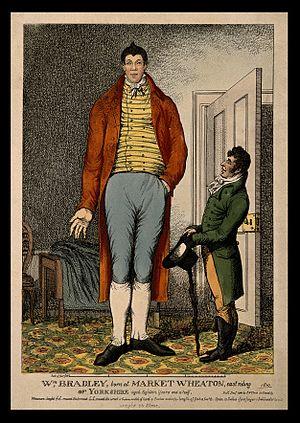
William Bradley, né le 10 février 1787 et mort le 30 mai 1820, plus communément appelé Géant Bradley ou Géant du Yorkshire, est le Britannique le plus grand ayant jamais existé avec ses 2.36 mètres.